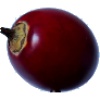
Label: tamarillo